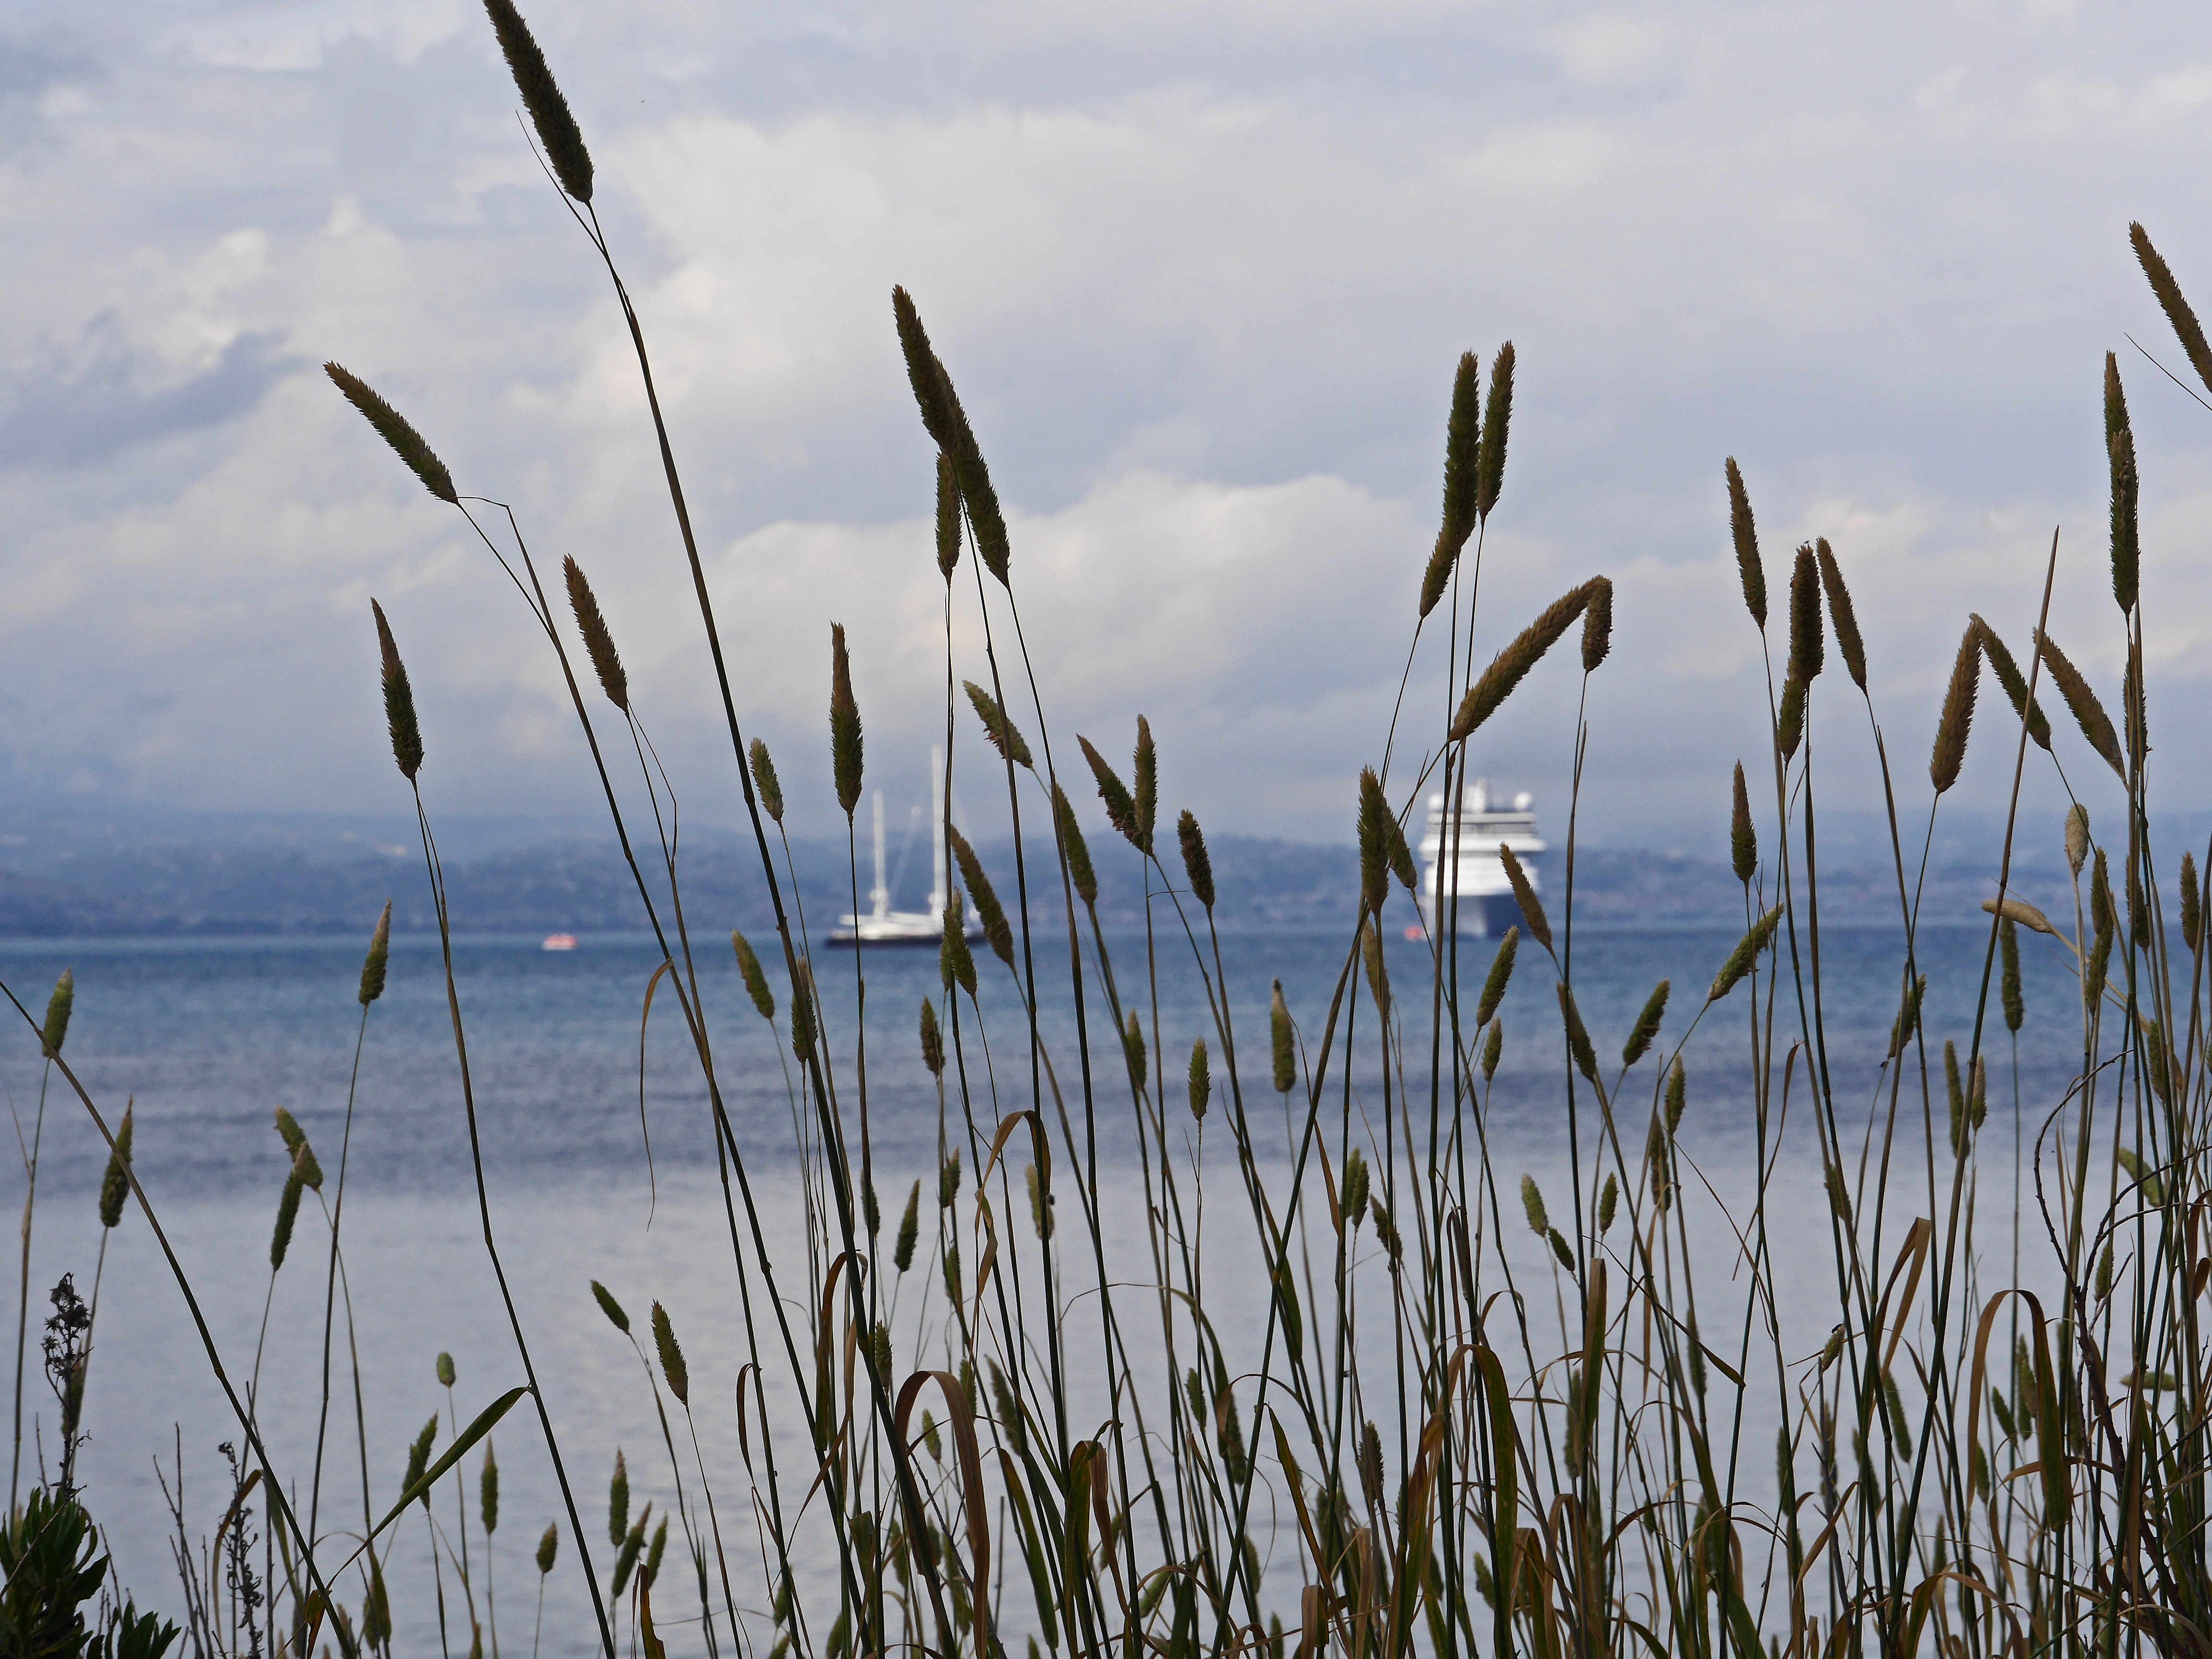
sea, coast, nature, grass, marsh, plant, field, prairie, cloudy, flower, wind, mediterranean, holiday, wetland, habitat, anchorage, booked, antibes, grasses, inflorescence, south of france, c te d azur, sailing yachts, crusaders, natural environment, grass family, phragmites